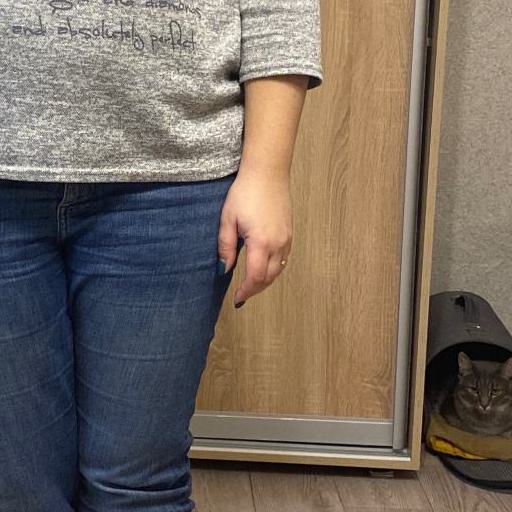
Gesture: no_gesture